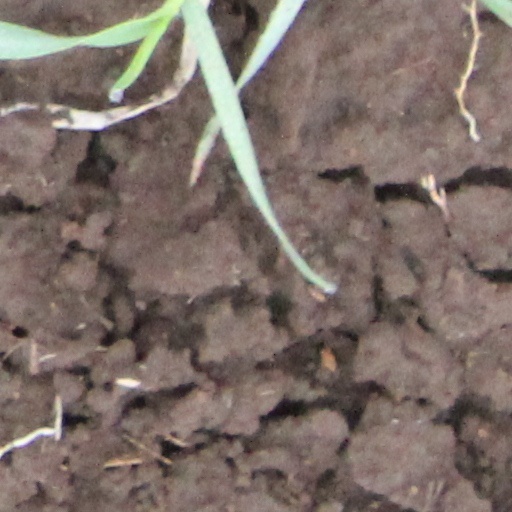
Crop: wheat